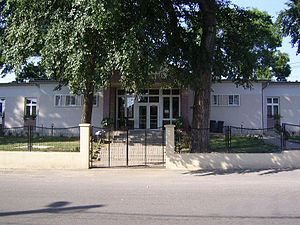
Balkány / Billedgalleri
Balkány er en landsby i Ungarn med beliggenhed i Szabolcs-Szatmár-Bereg-provinsen nær Nyíregyháza.